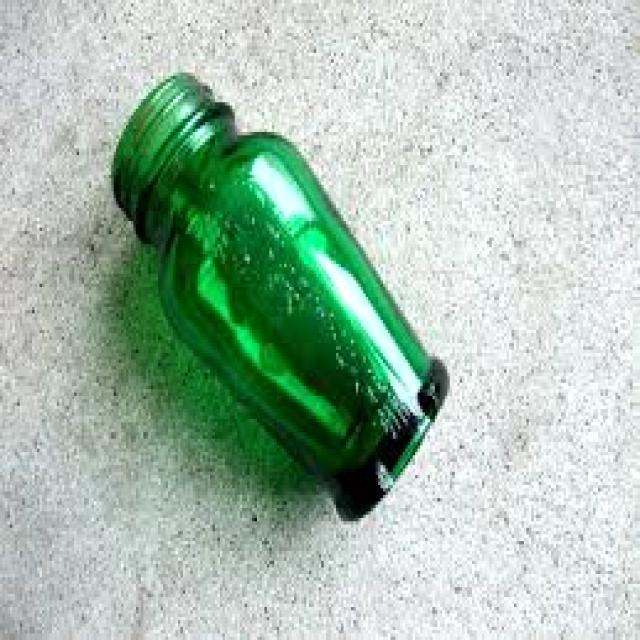
Label: Glass